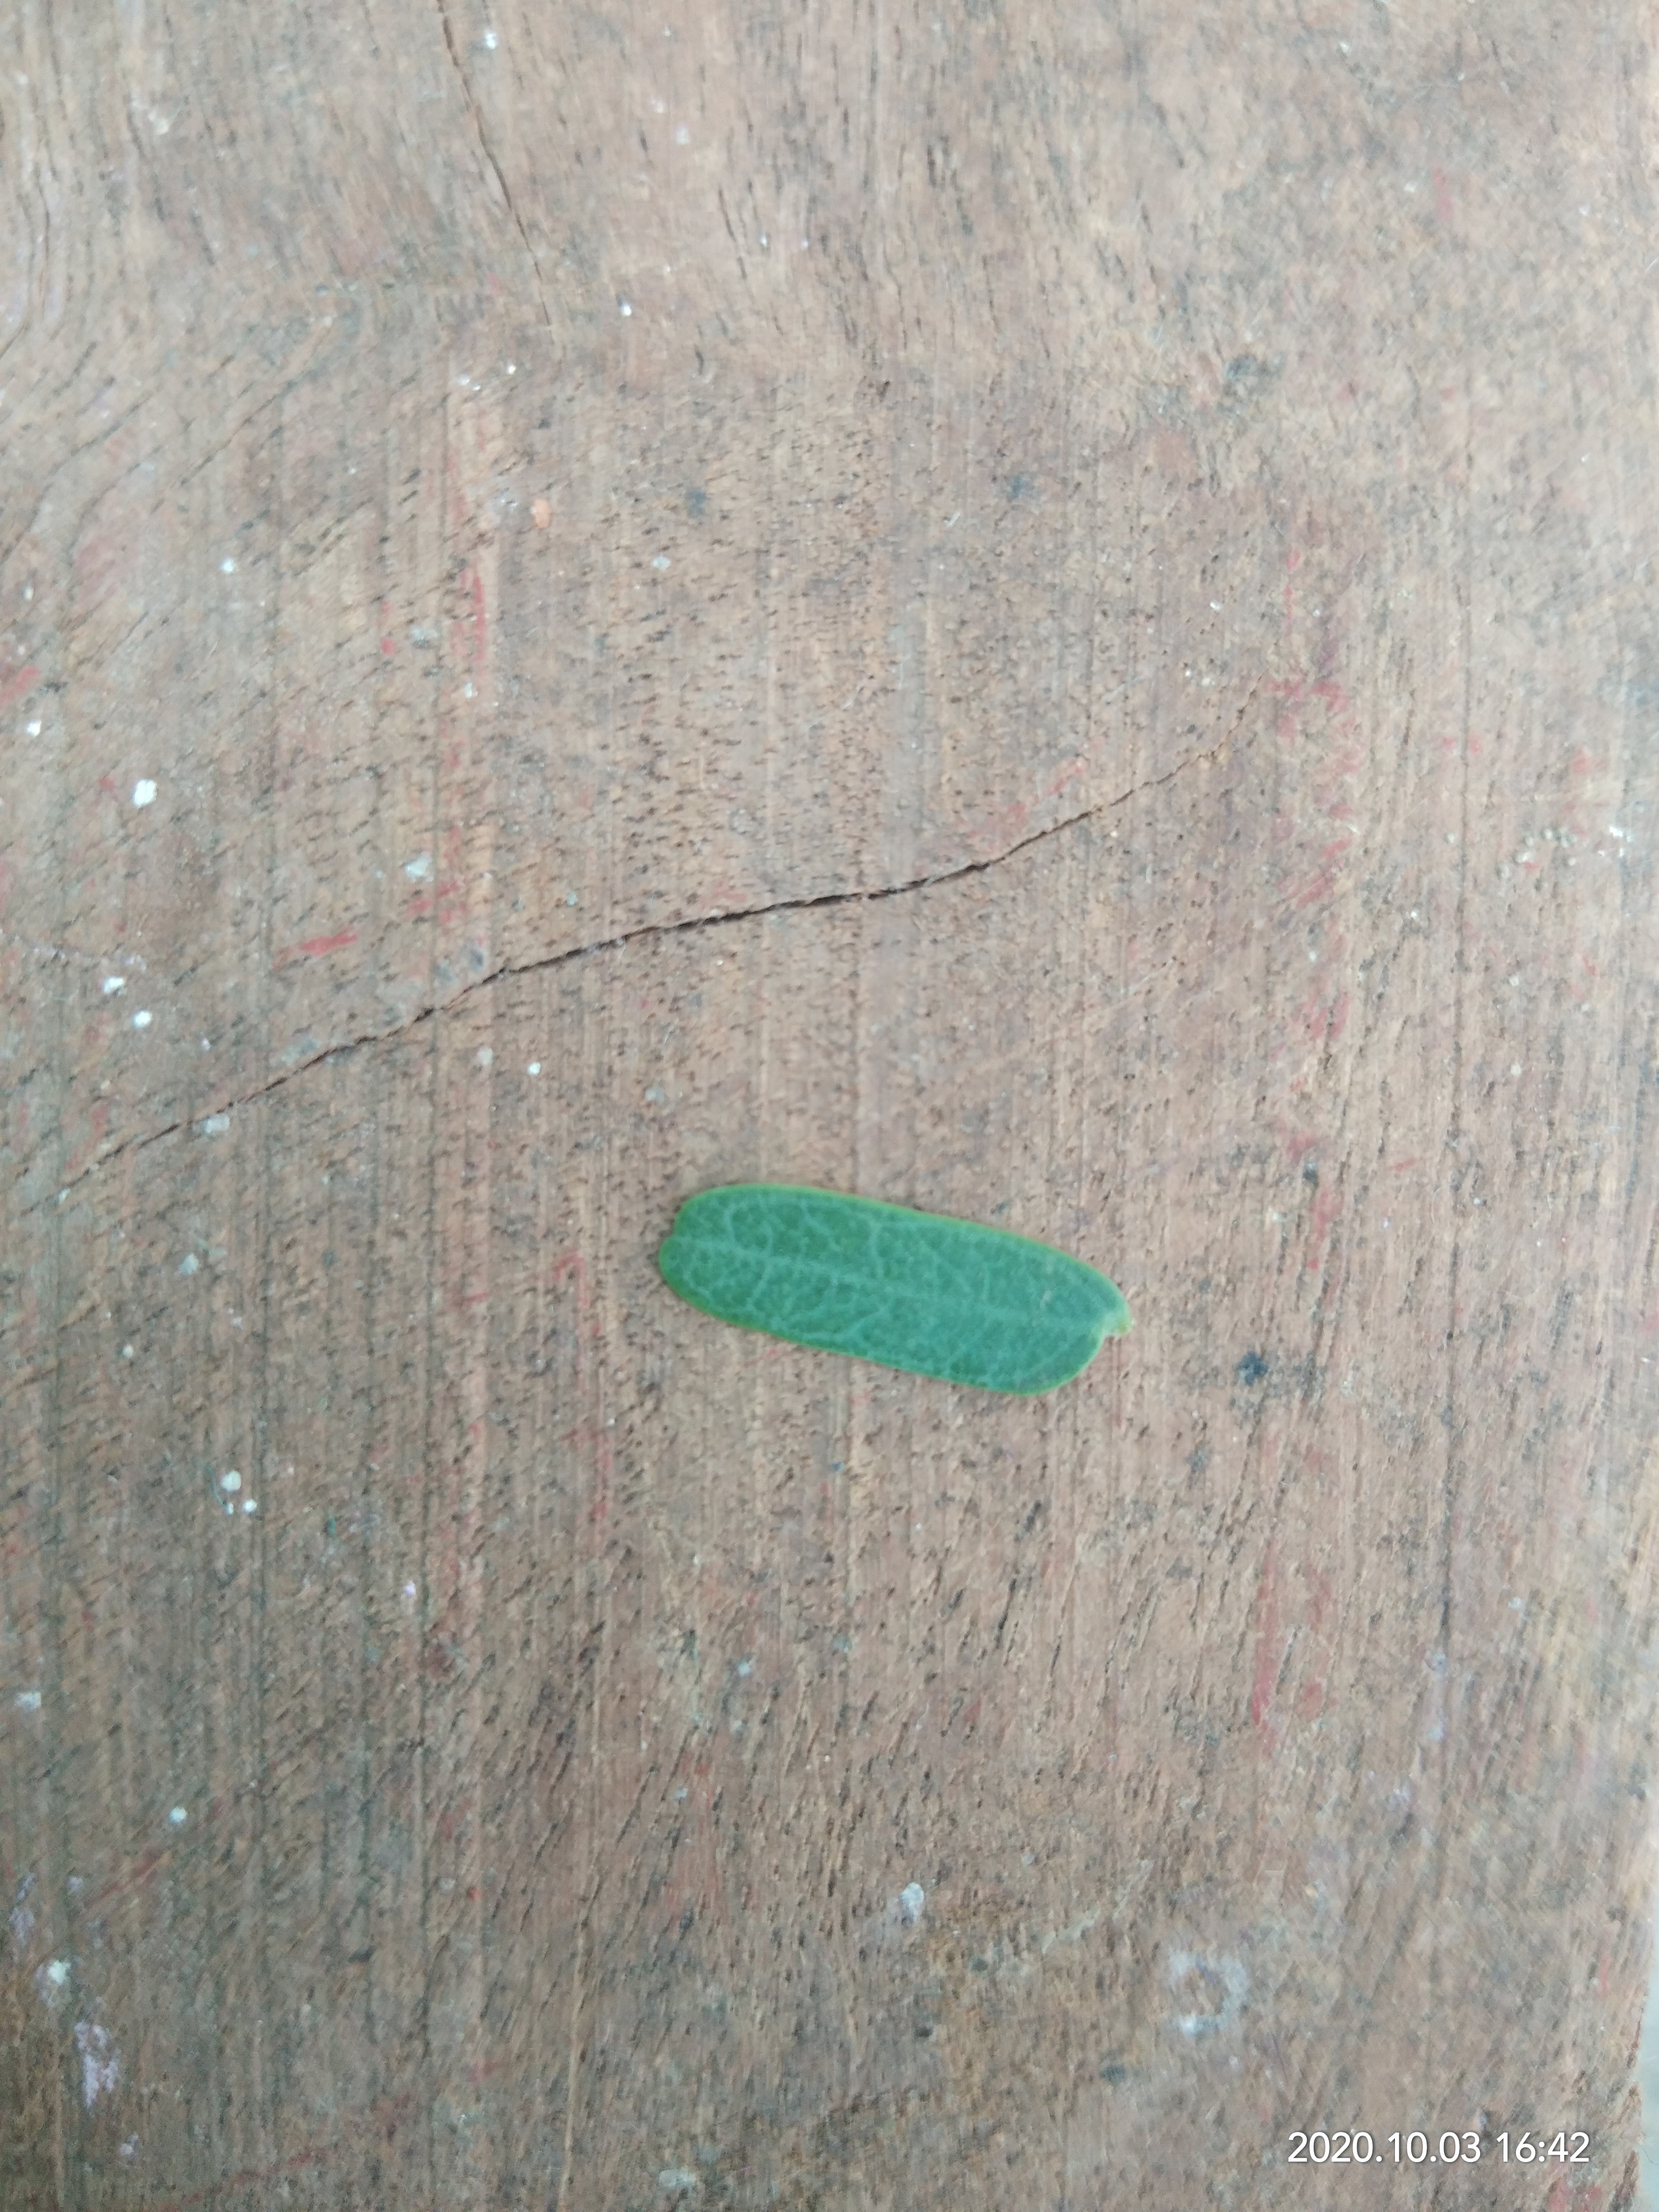
Plant: Tamarind